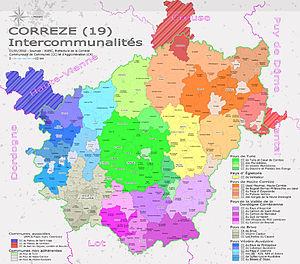
Carte des intercommunalités du département de la Corrèze